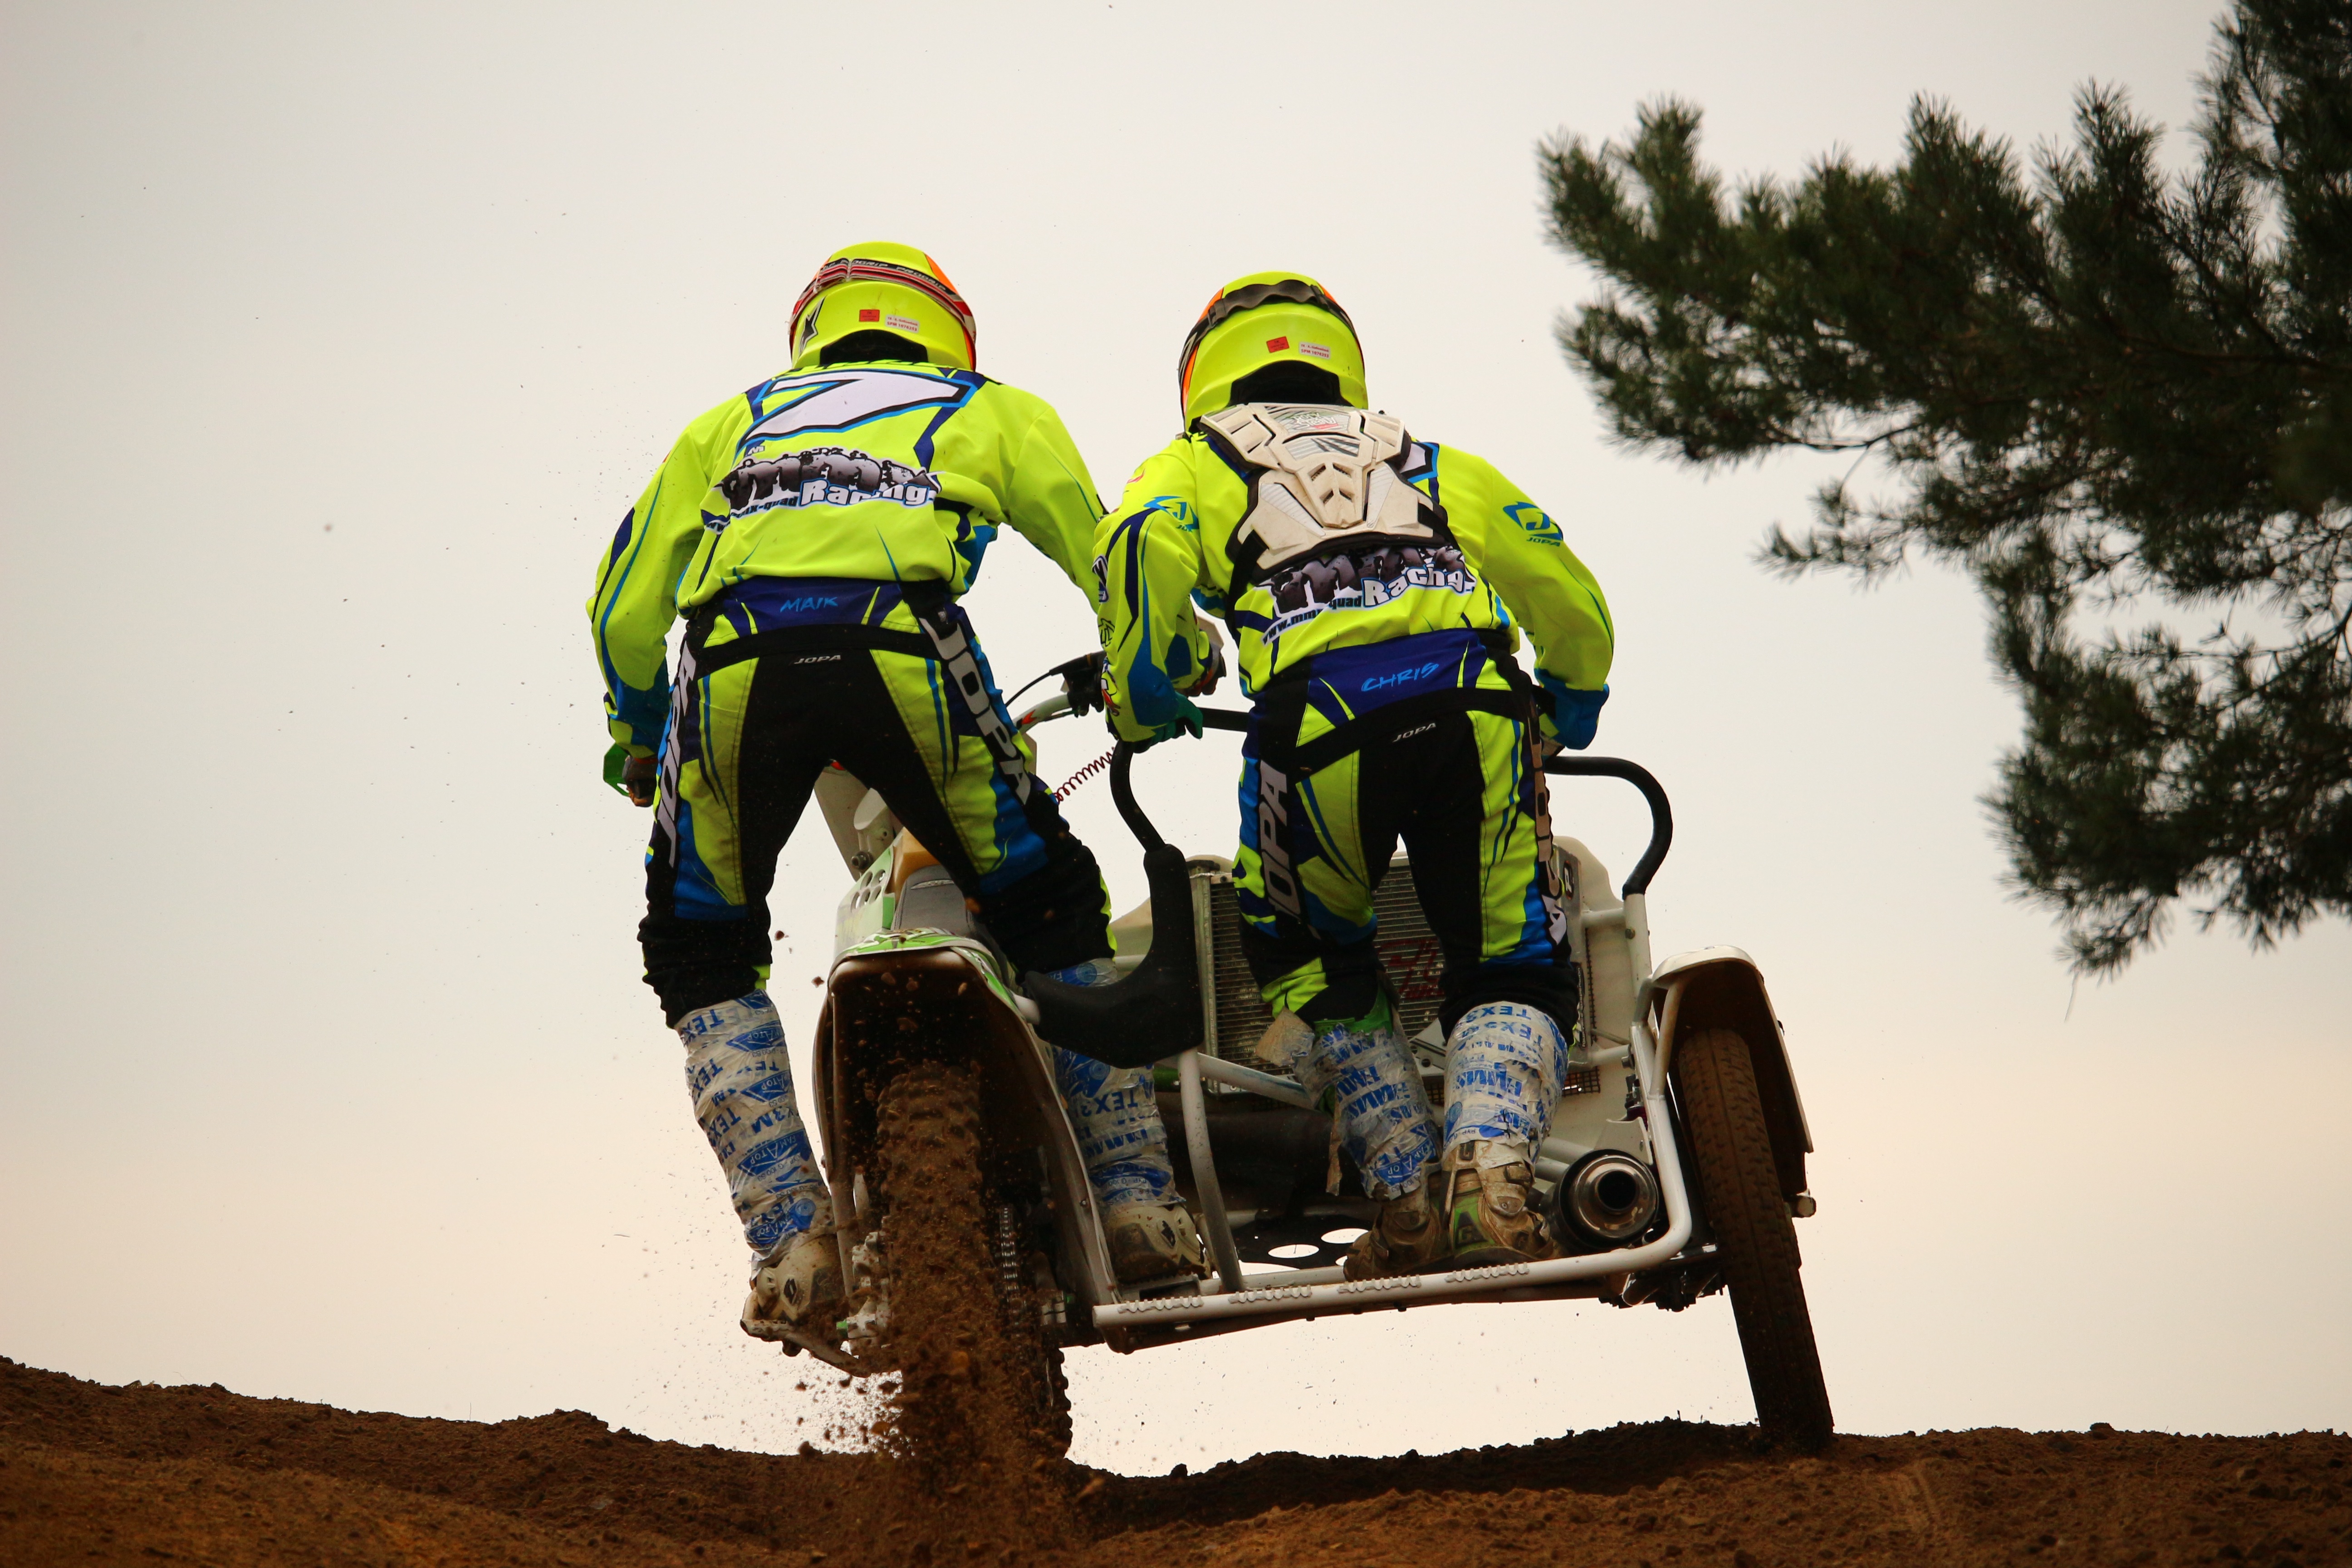
sand, vehicle, motorcycle, motocross, soil, cross, extreme sport, race, sports, racing, sidecar, motorsport, motocross ride, motorcycling, motorcycle racing, road racing, off roading